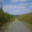
Label: road